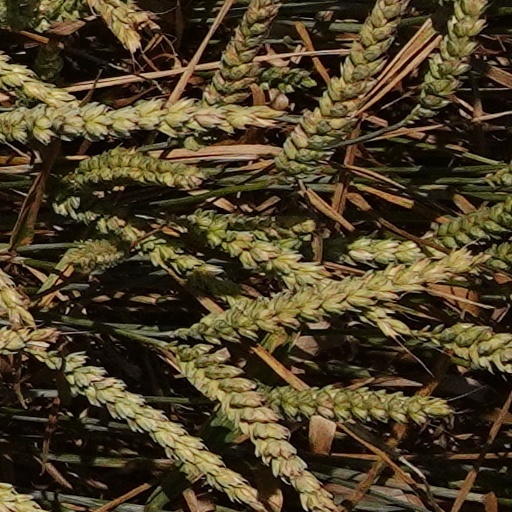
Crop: wheat